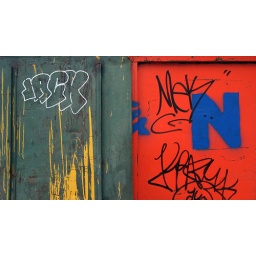
colorful dumpster on the way home from PS1 in Queens